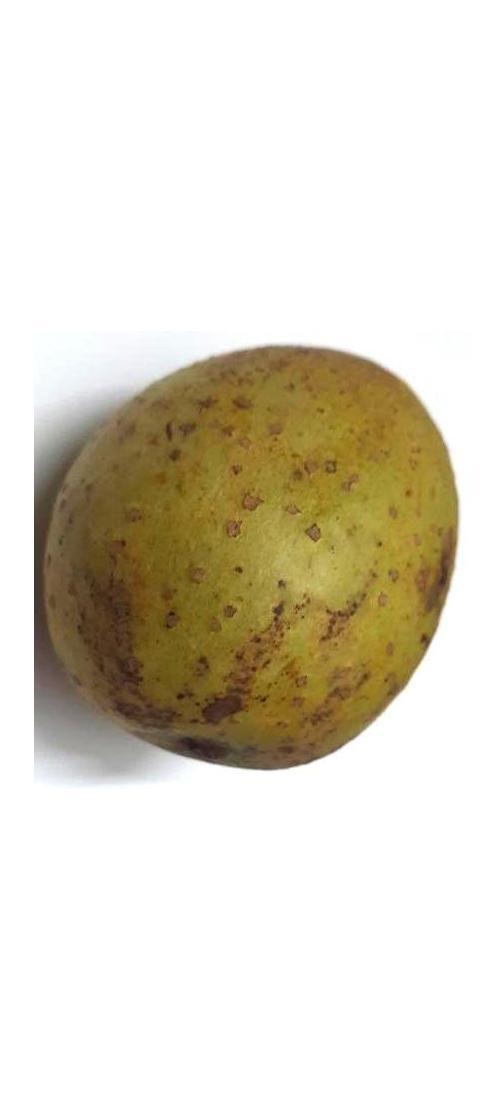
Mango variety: Gourmoti